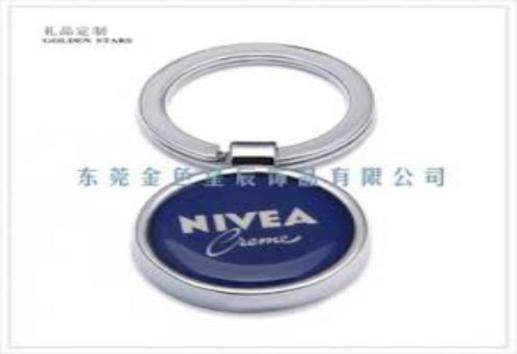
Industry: Necessities